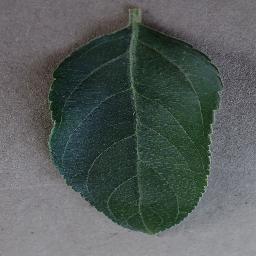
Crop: apple
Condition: healthy